House at 26 Francis Avenue

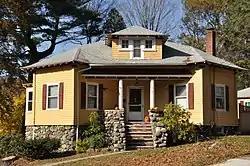

The House at 26 Francis Avenue in Wakefield, Massachusetts is a Colonial Revival octagon house. The shingle-clad wood-frame house rests on a high fieldstone foundation, is 2 stories at its rear and in front, and has the appearance of a square house with four square sections projecting diagonally from each of its corners. The house has a Craftsman/Bungalow-style hip-roofed dormer with diamond-paned windows, and its main entrance is oriented diagonally toward the corner of Francis Avenue and Pine Street, under a porch supported by round columns.